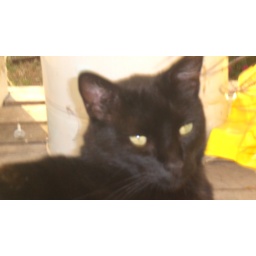
Don't leave Flickr signed in or your wife will put cute cats on instead of tractors etc!!!!!!